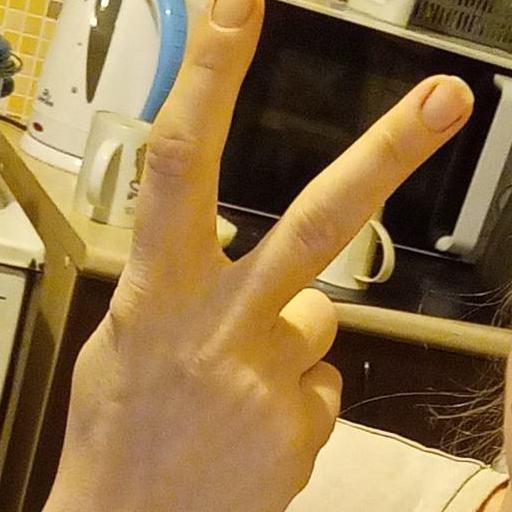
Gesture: peace_inverted